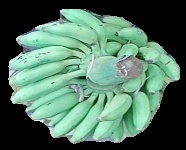
Variety: elakki-bale
Grade: grade1